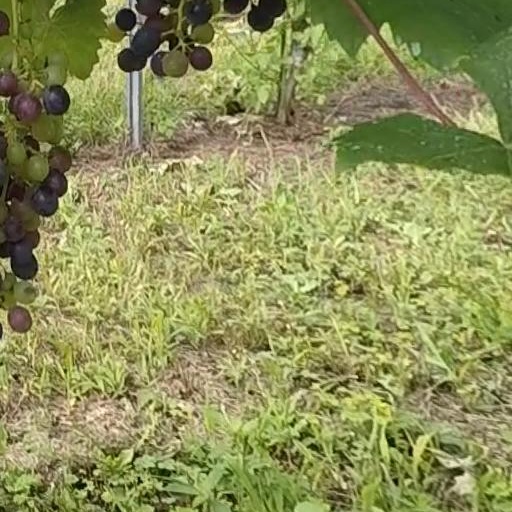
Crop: grape